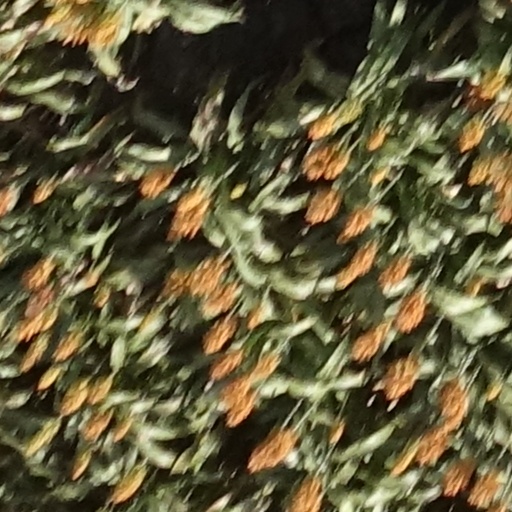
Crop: sorghum